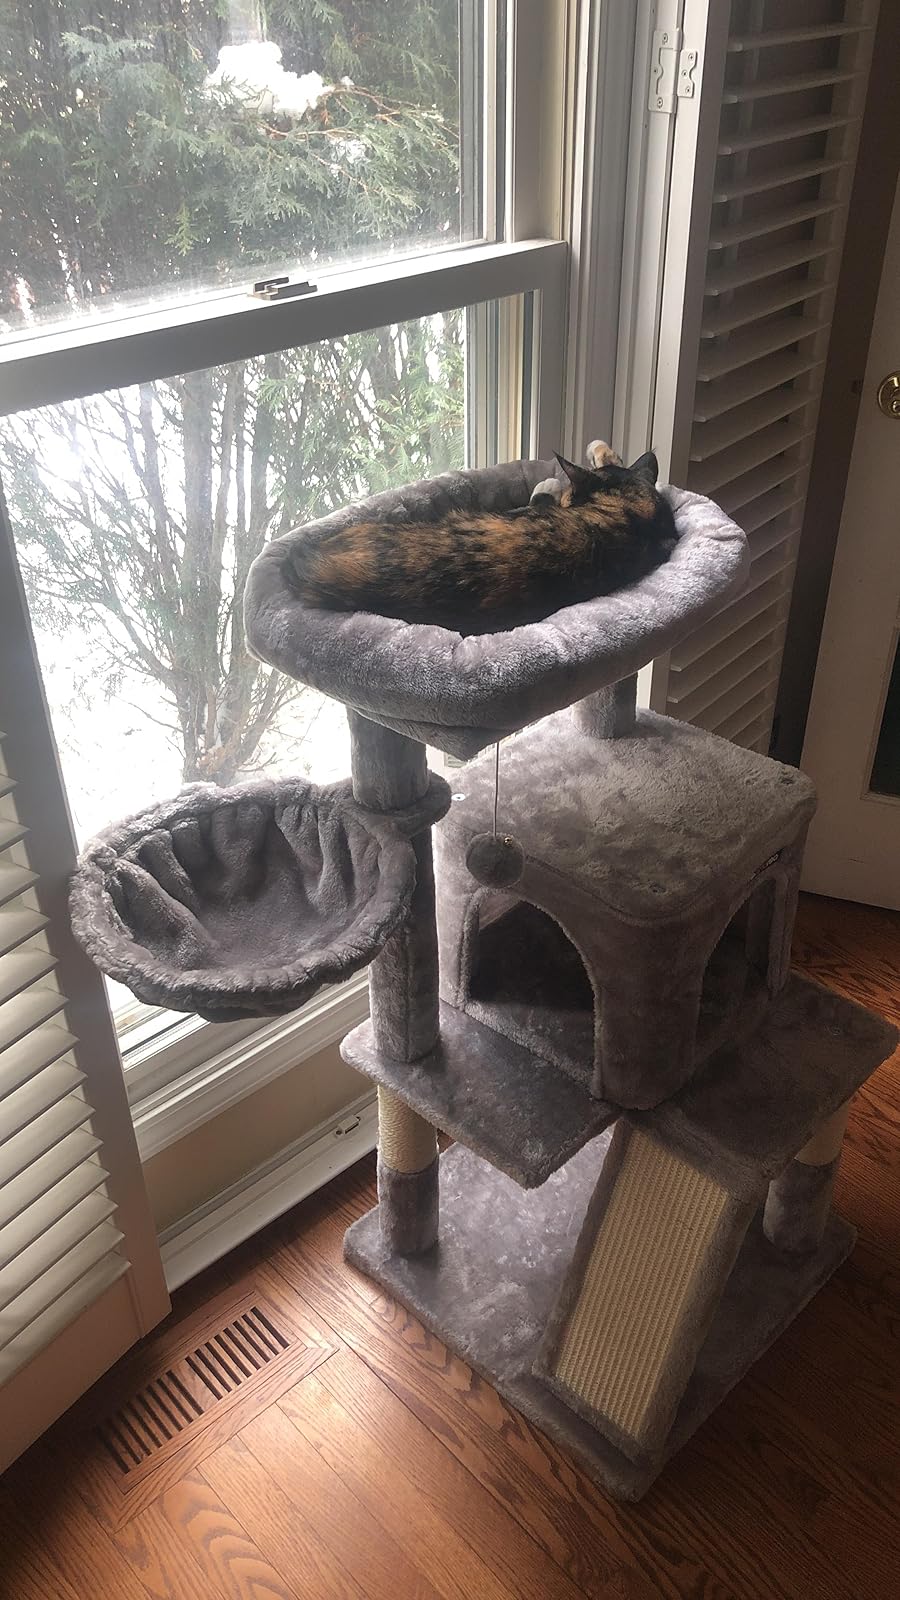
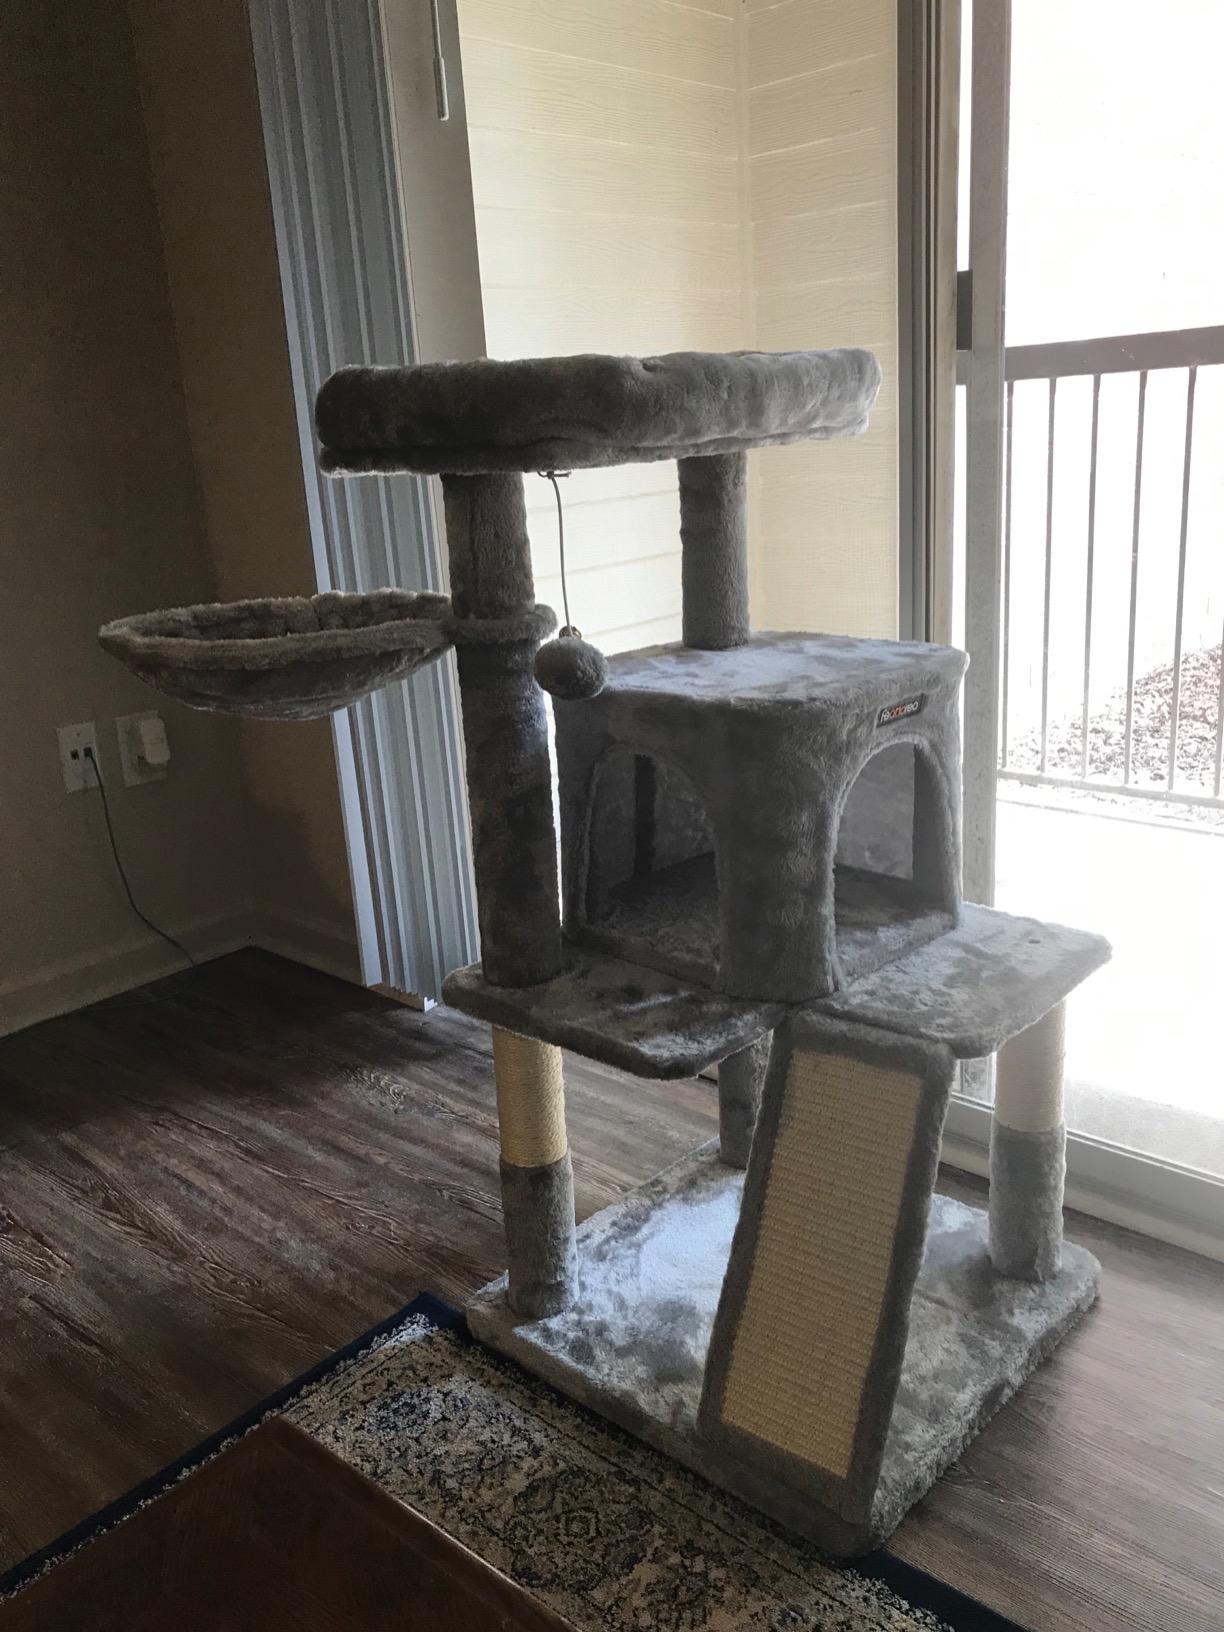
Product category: items_cat tree
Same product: yes